Paul van Dyk

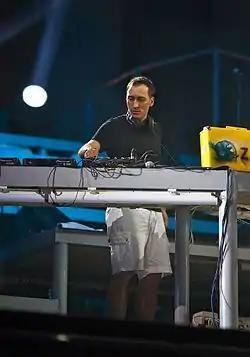
Van Dyk performing at KaZantip, 2009

Van Dyk released his fifth studio album, "In Between", worldwide on 14 August 2007. The album, which he created over a three-year period, debuted at number No. 115 on the "Billboard" 200 and No. 2 on the "Billboard"'s Top Electronic Albums and No. 1 on the Top Heatseekers. The album also reached No. 16 on the Mexican Albums Chart and No. 5 on the Mexican International Chart. The album was released accompanied by a special edition limited to two thousand copies which included a mixed version of the full album, along with an eight-track bonus CD and an eight-page photo anthology.